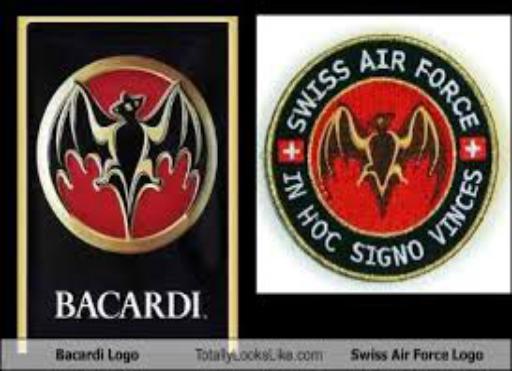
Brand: Bacardi
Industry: Food